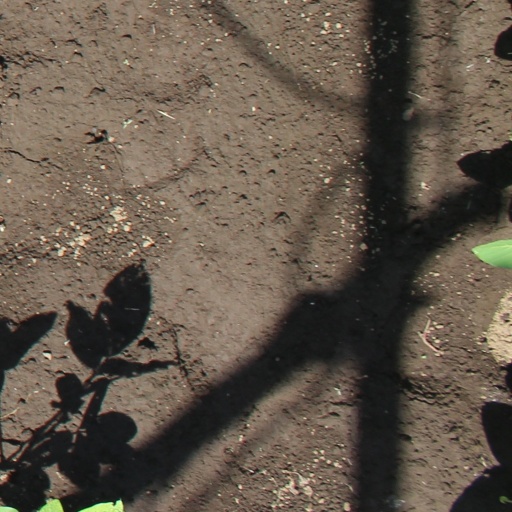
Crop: soybean